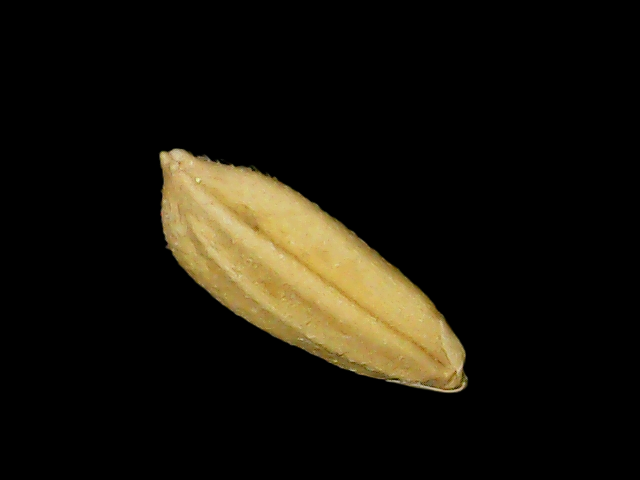
Rice variety: Binadhan10